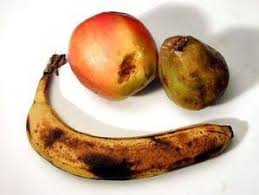
Waste category: biological